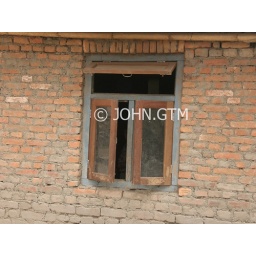
window just placed in the new constructed walls . balaju, kathmandu